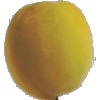
Label: Peach 2